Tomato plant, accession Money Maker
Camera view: horizontal (90 deg, fisheye); turntable rotation: 180 degrees
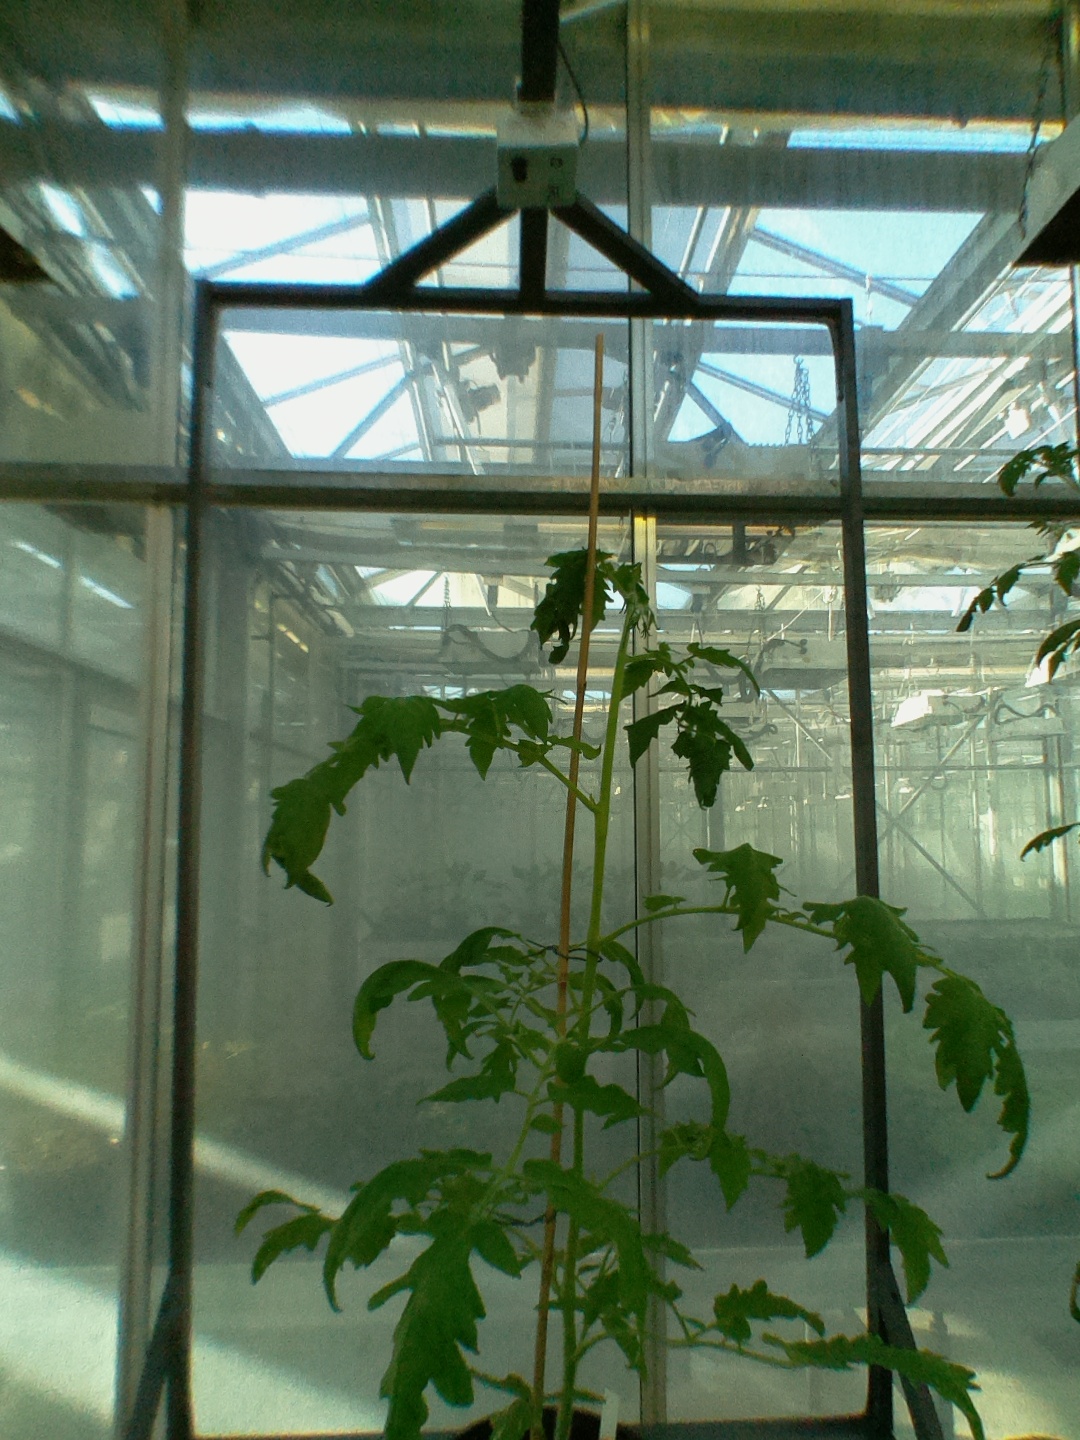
BBCH growth stage 60: First flowers open